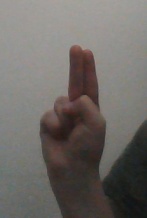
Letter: taa